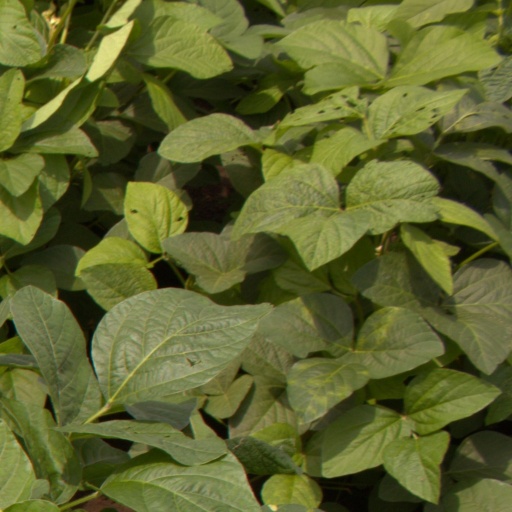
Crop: soybean